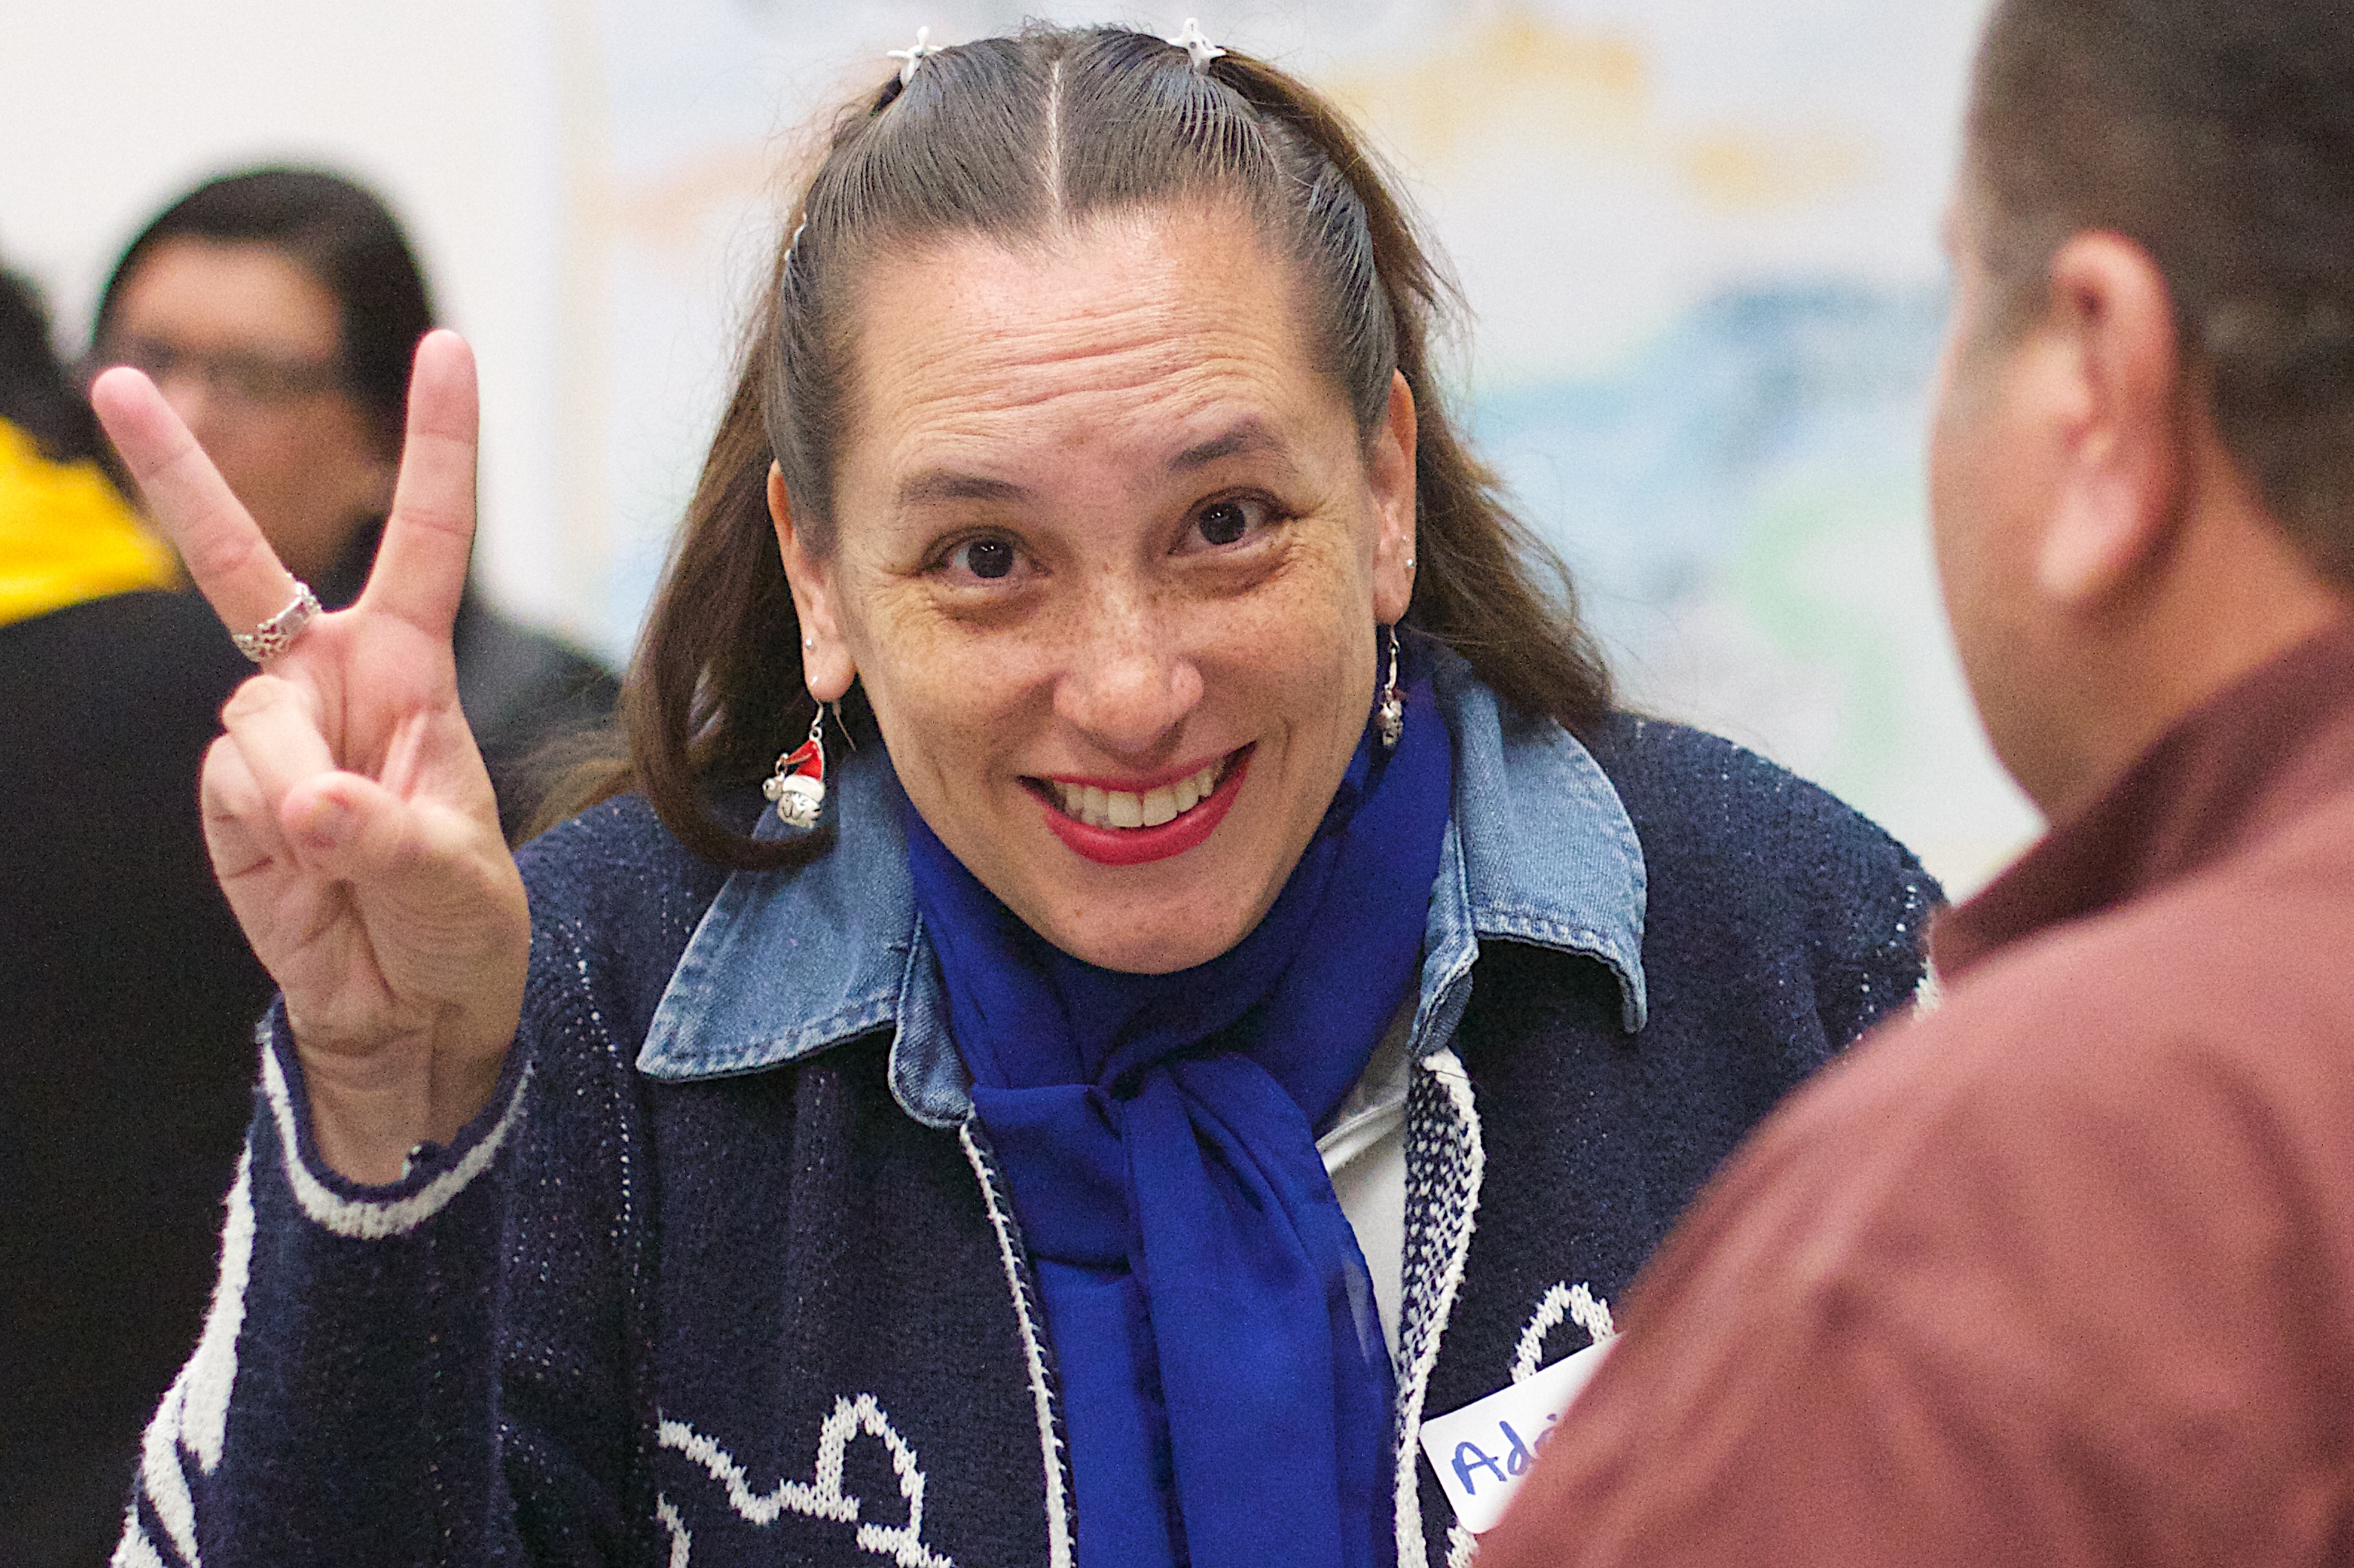
person, people, youth, community, senior citizen, udgagora